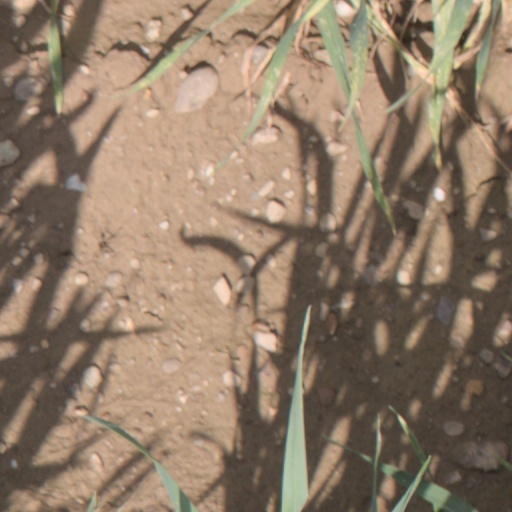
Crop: wheat